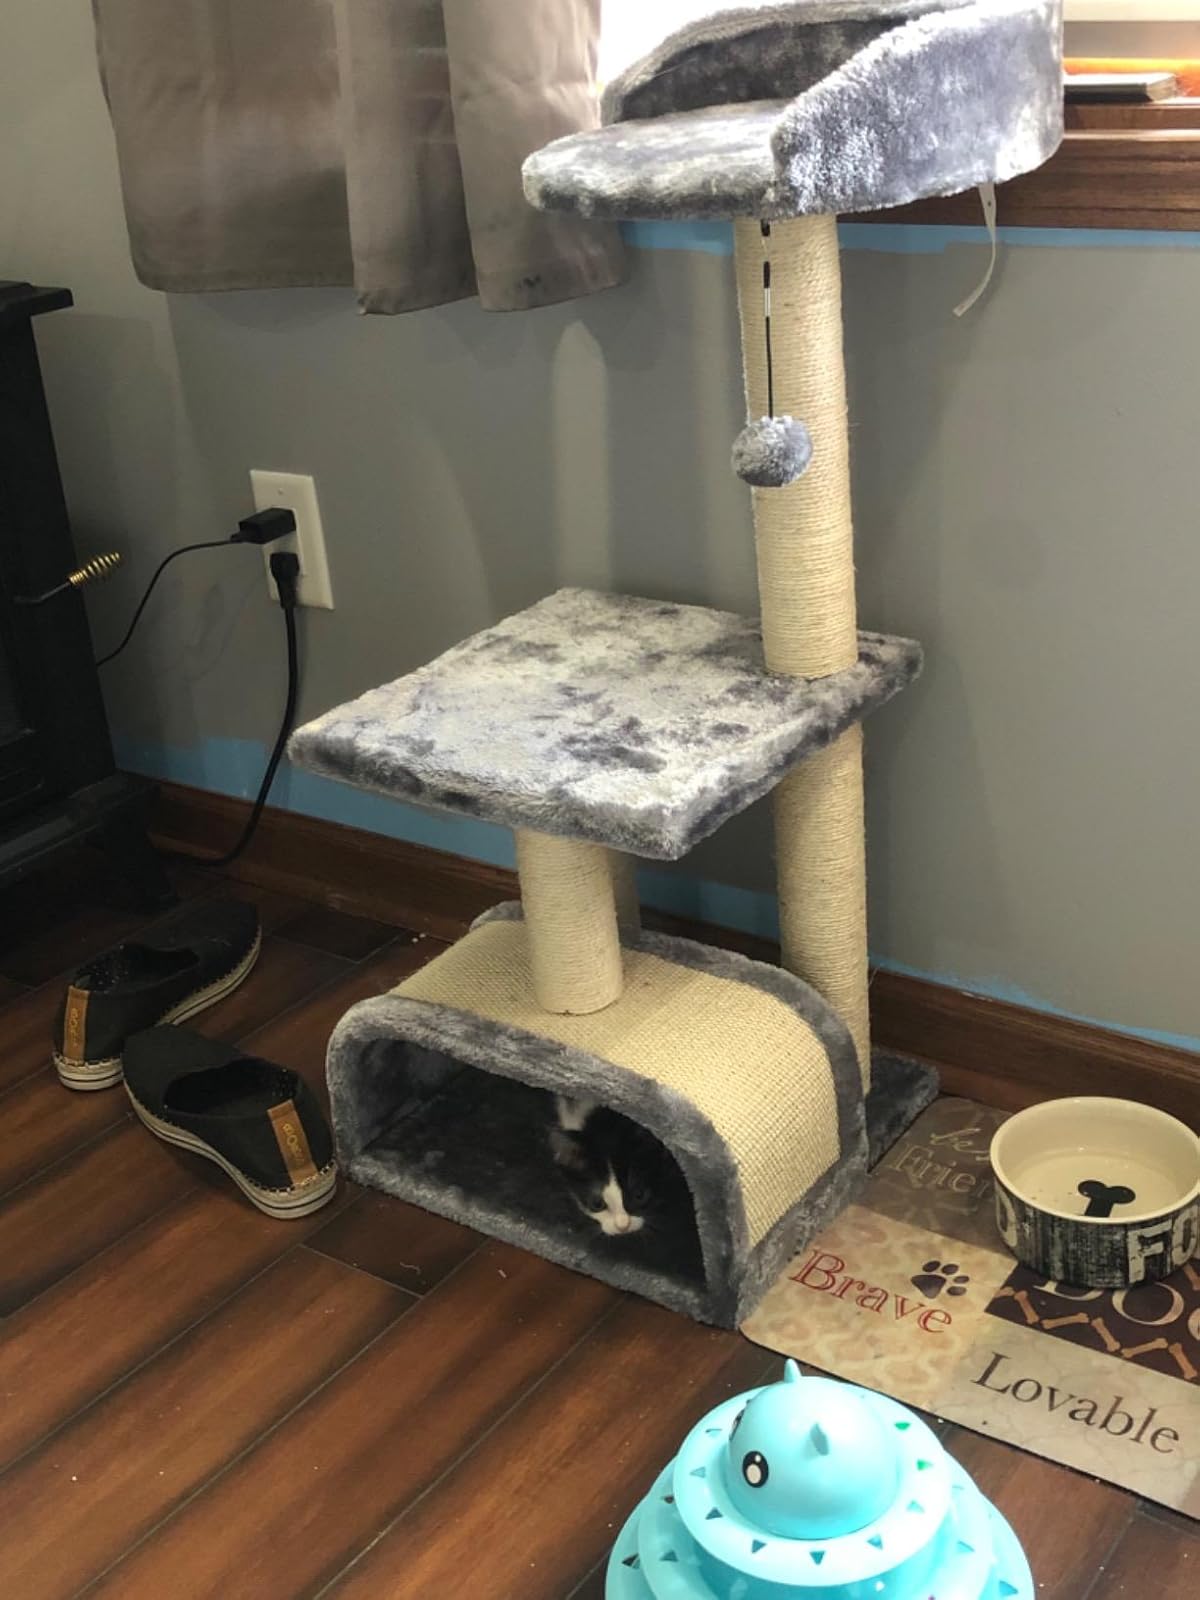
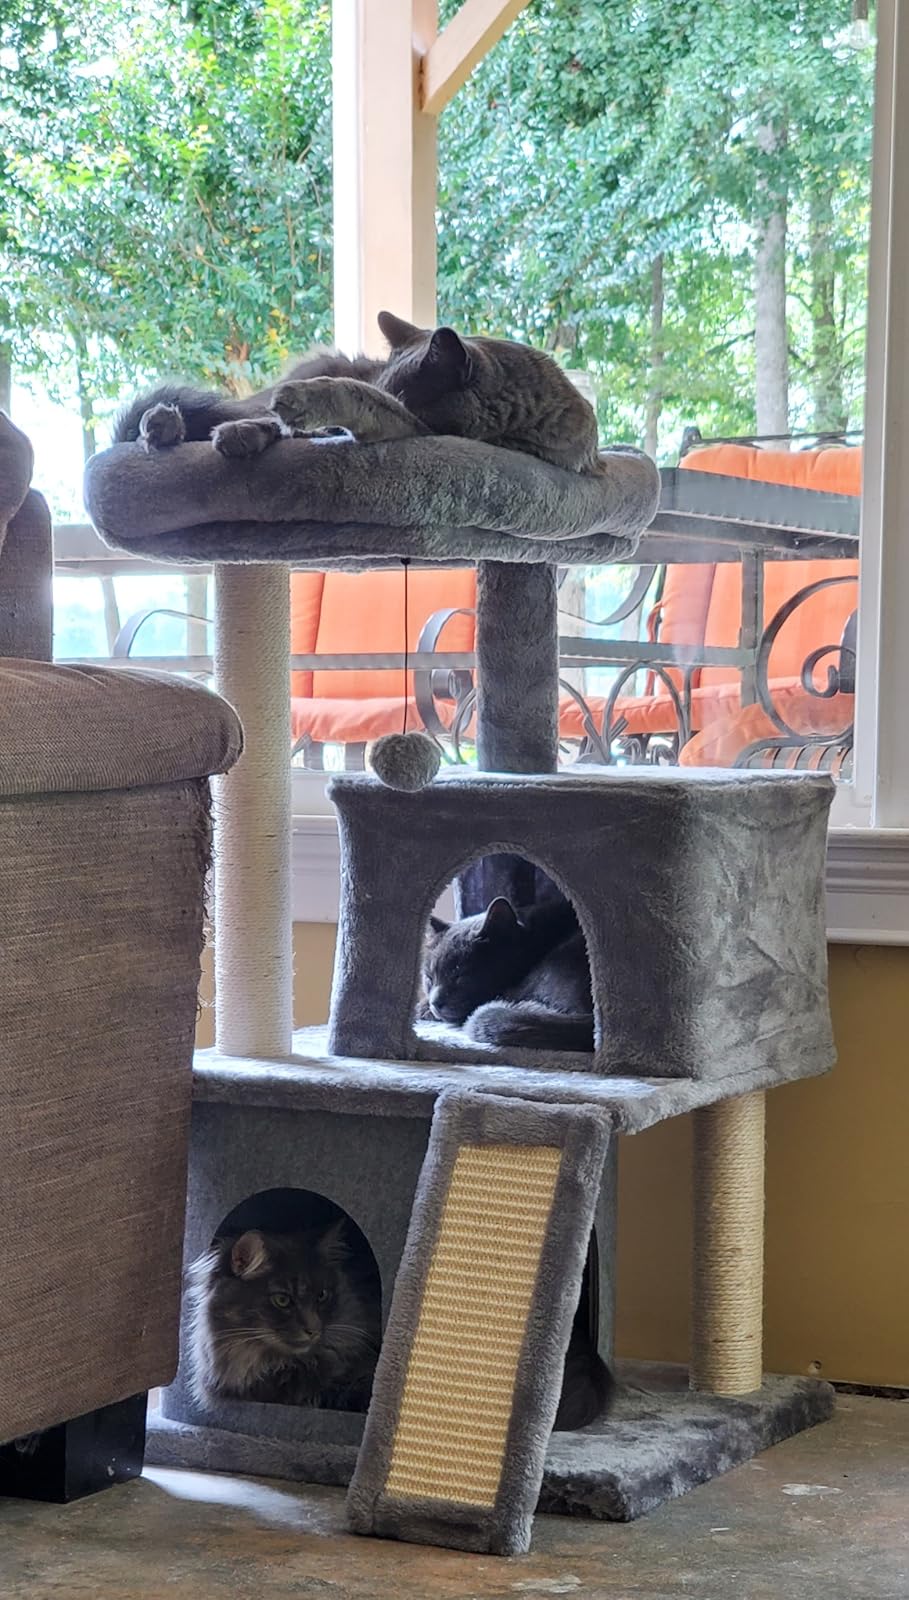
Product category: items_cat tree
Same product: no